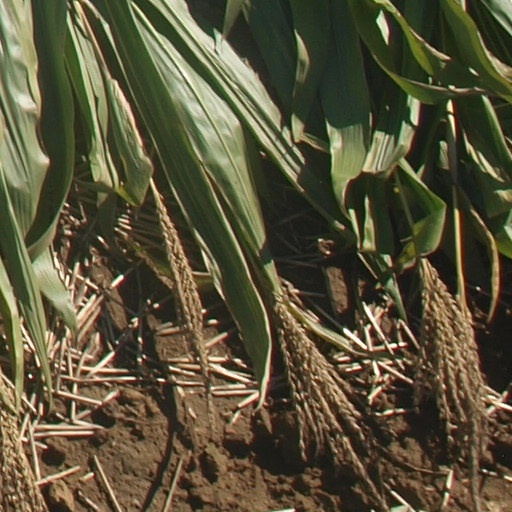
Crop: maize; corn